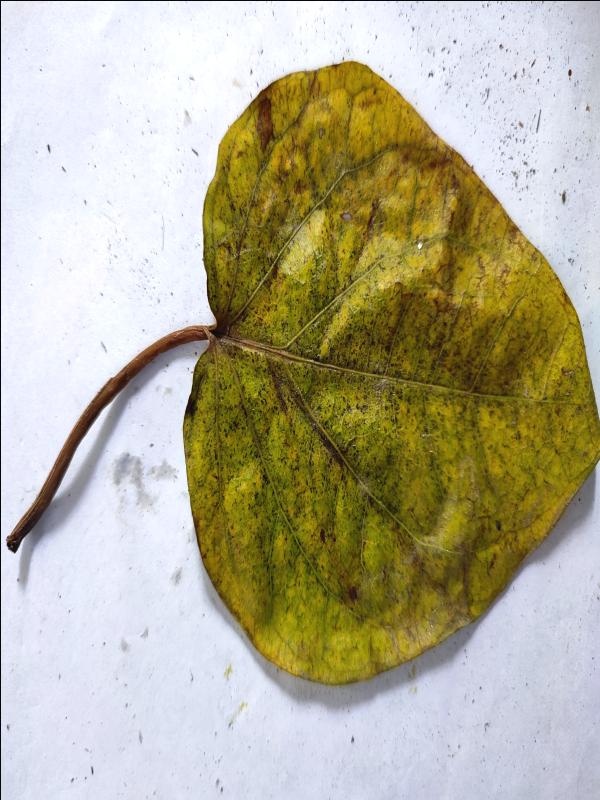
Label: Dried_Leaf